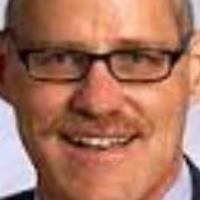
Age group: age 41-55